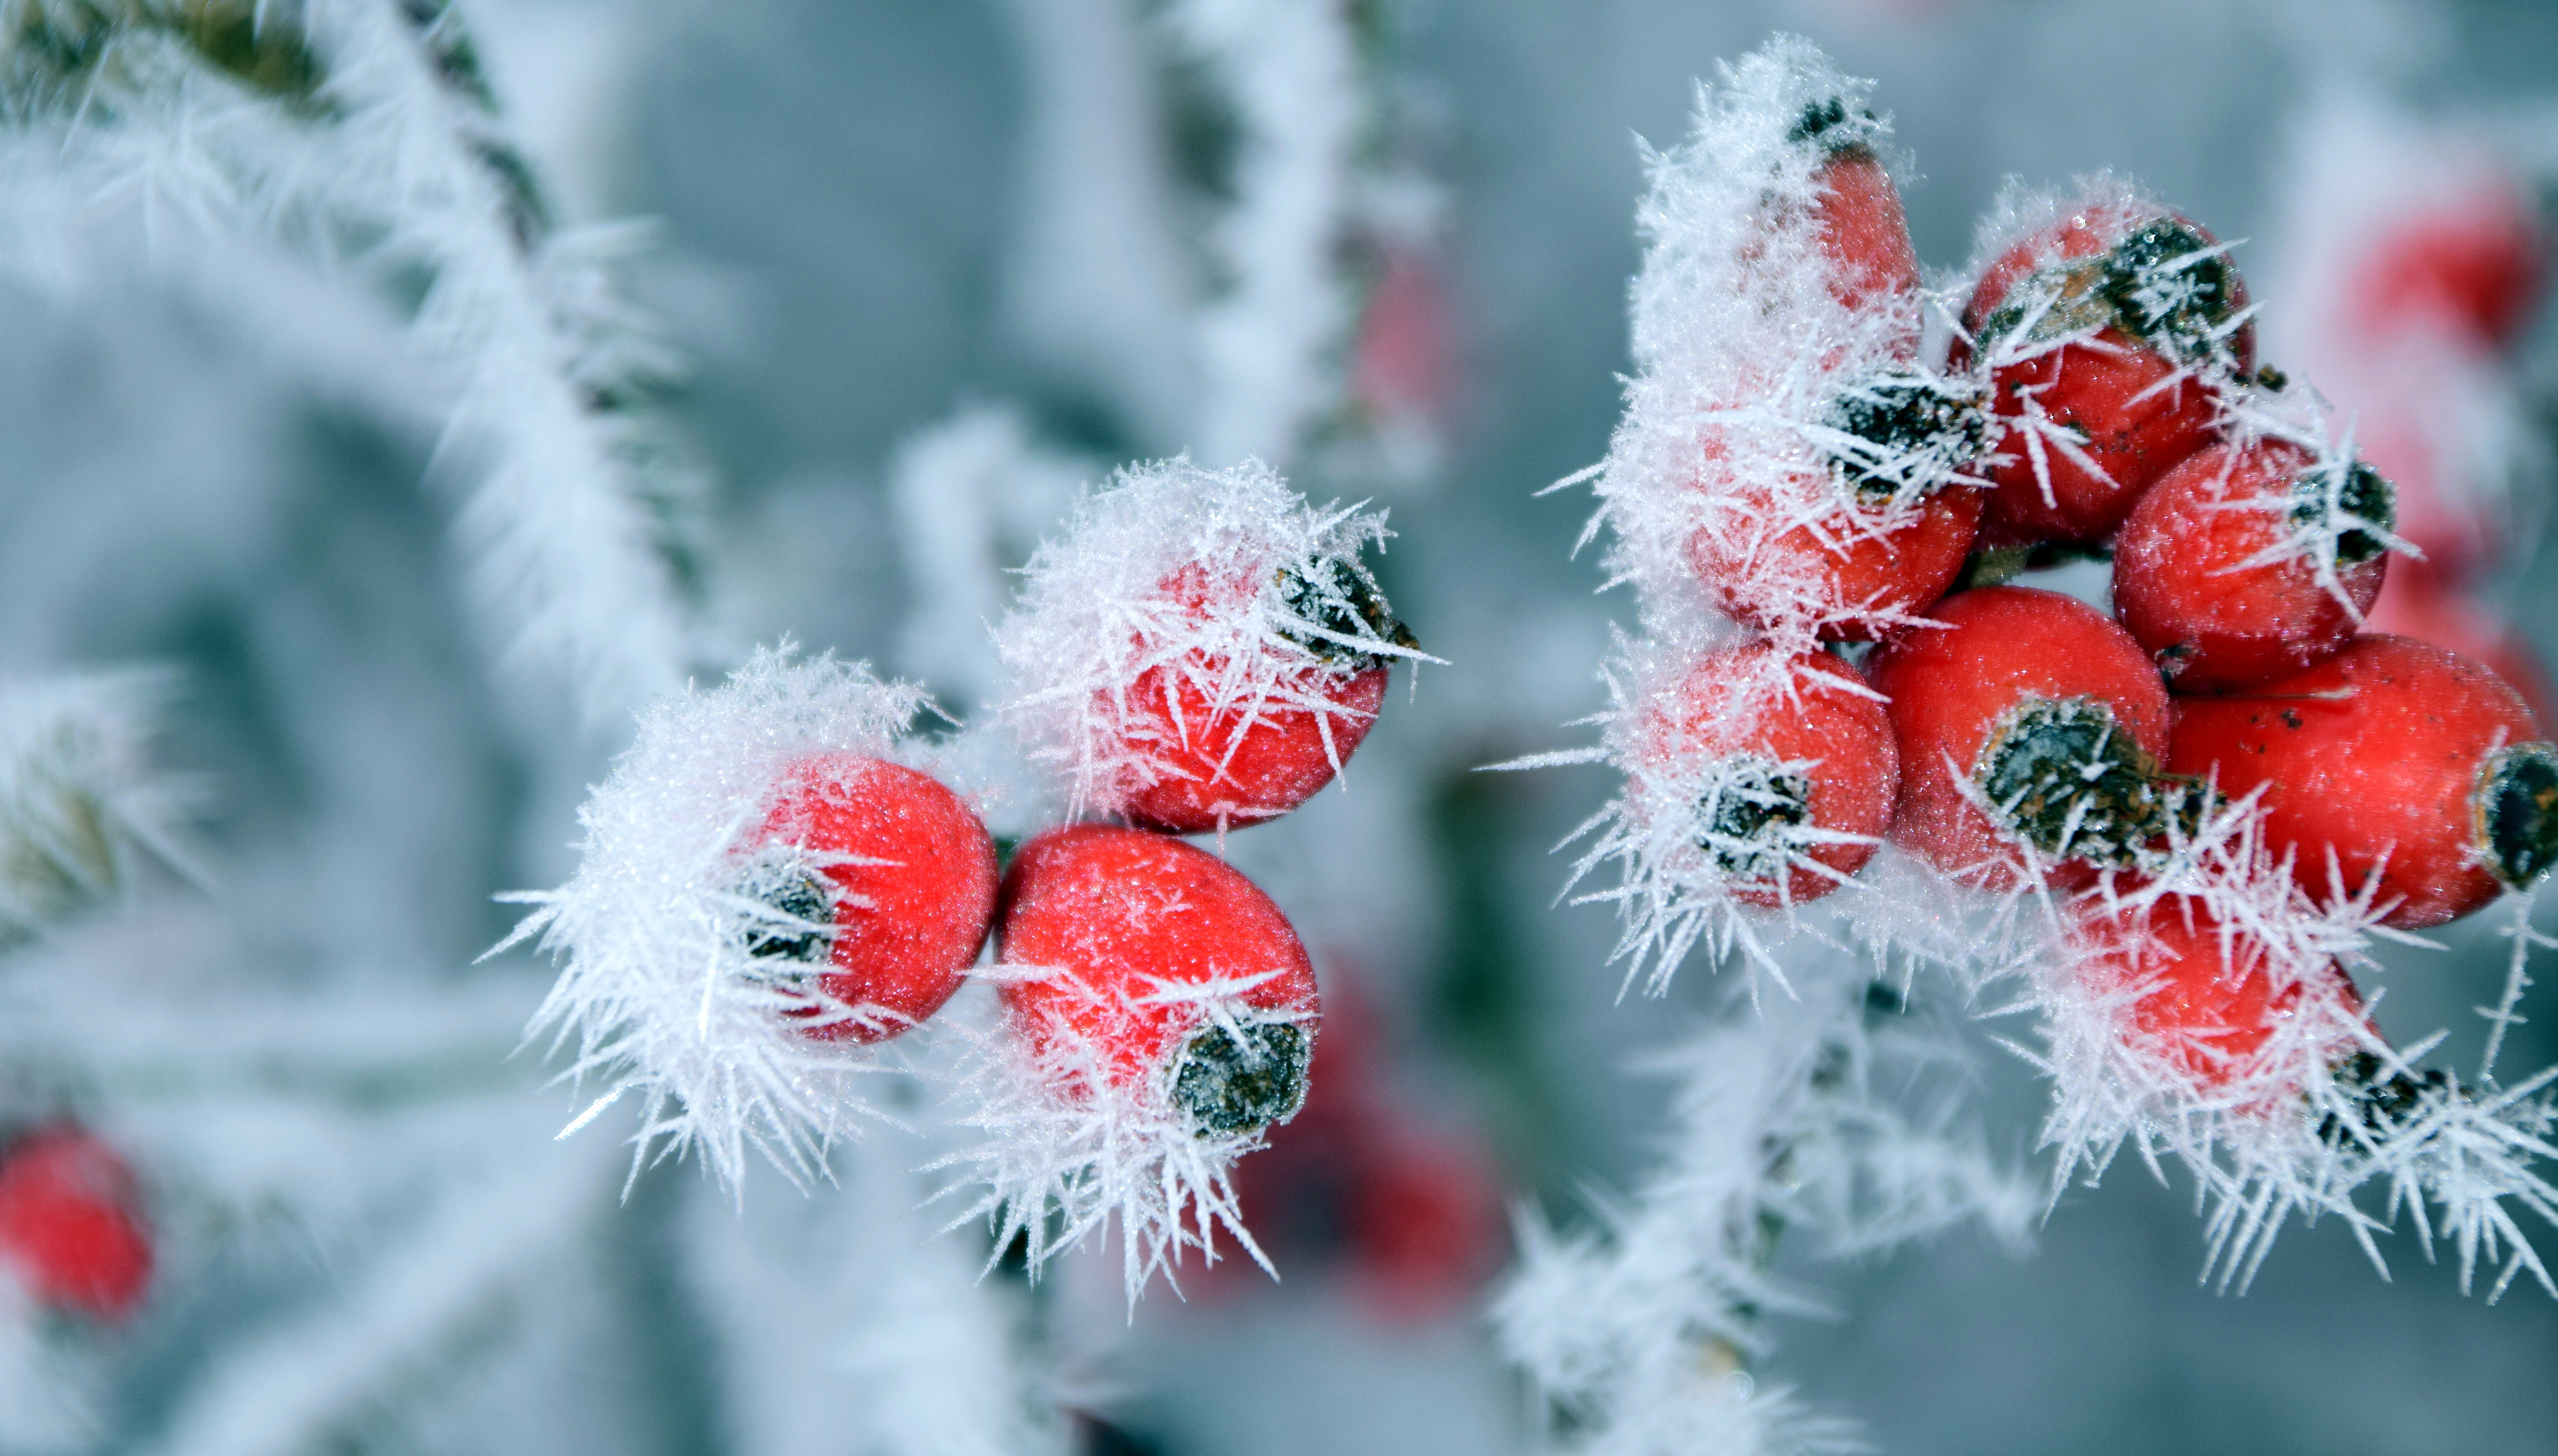
tree, nature, branch, snow, cold, winter, plant, flower, petal, frost, red, frozen, christmas, fir, flora, season, close up, christmas decoration, iced, wintry, freezing, winter impressions, rose hip, macro photography, eiskristalle, on frozen, snow crystals, frozen fog, land plant